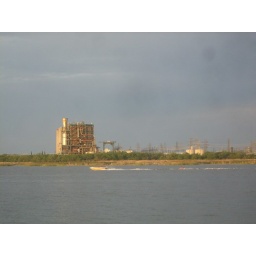
View of the power plant from the rocky beach near our camp.